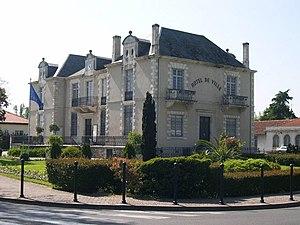
Maison habitée par Jean Hameau de 1824 à 1844. Ancienne mairie de La Teste-de-Buch.
Jean Hameau est un médecin français installé à La Teste-de-Buch. Auteur d'une étude prémonitoire sur les virus, il a mis en œuvre des traitements originaux de certaines maladies infectieuses. Il fut maire de sa commune de 1844 à 1848.